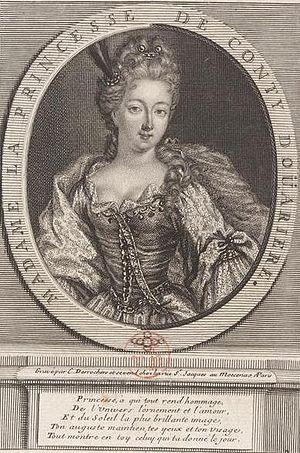
Marie Anne de Bourbon, dite « Mademoiselle de Blois », princesse de Conti en 1680, est une fille légitimée du roi de France Louis XIV et de Louise de La Vallière, née à Vincennes le 2 octobre 1666 et morte à Paris le 3 mai 1739. Après la mort de son époux, elle fut princesse douairière de Conti.